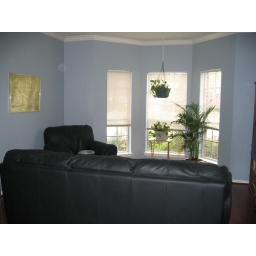
Lots of work still to do and we need a table in front of the window and a coffee table.